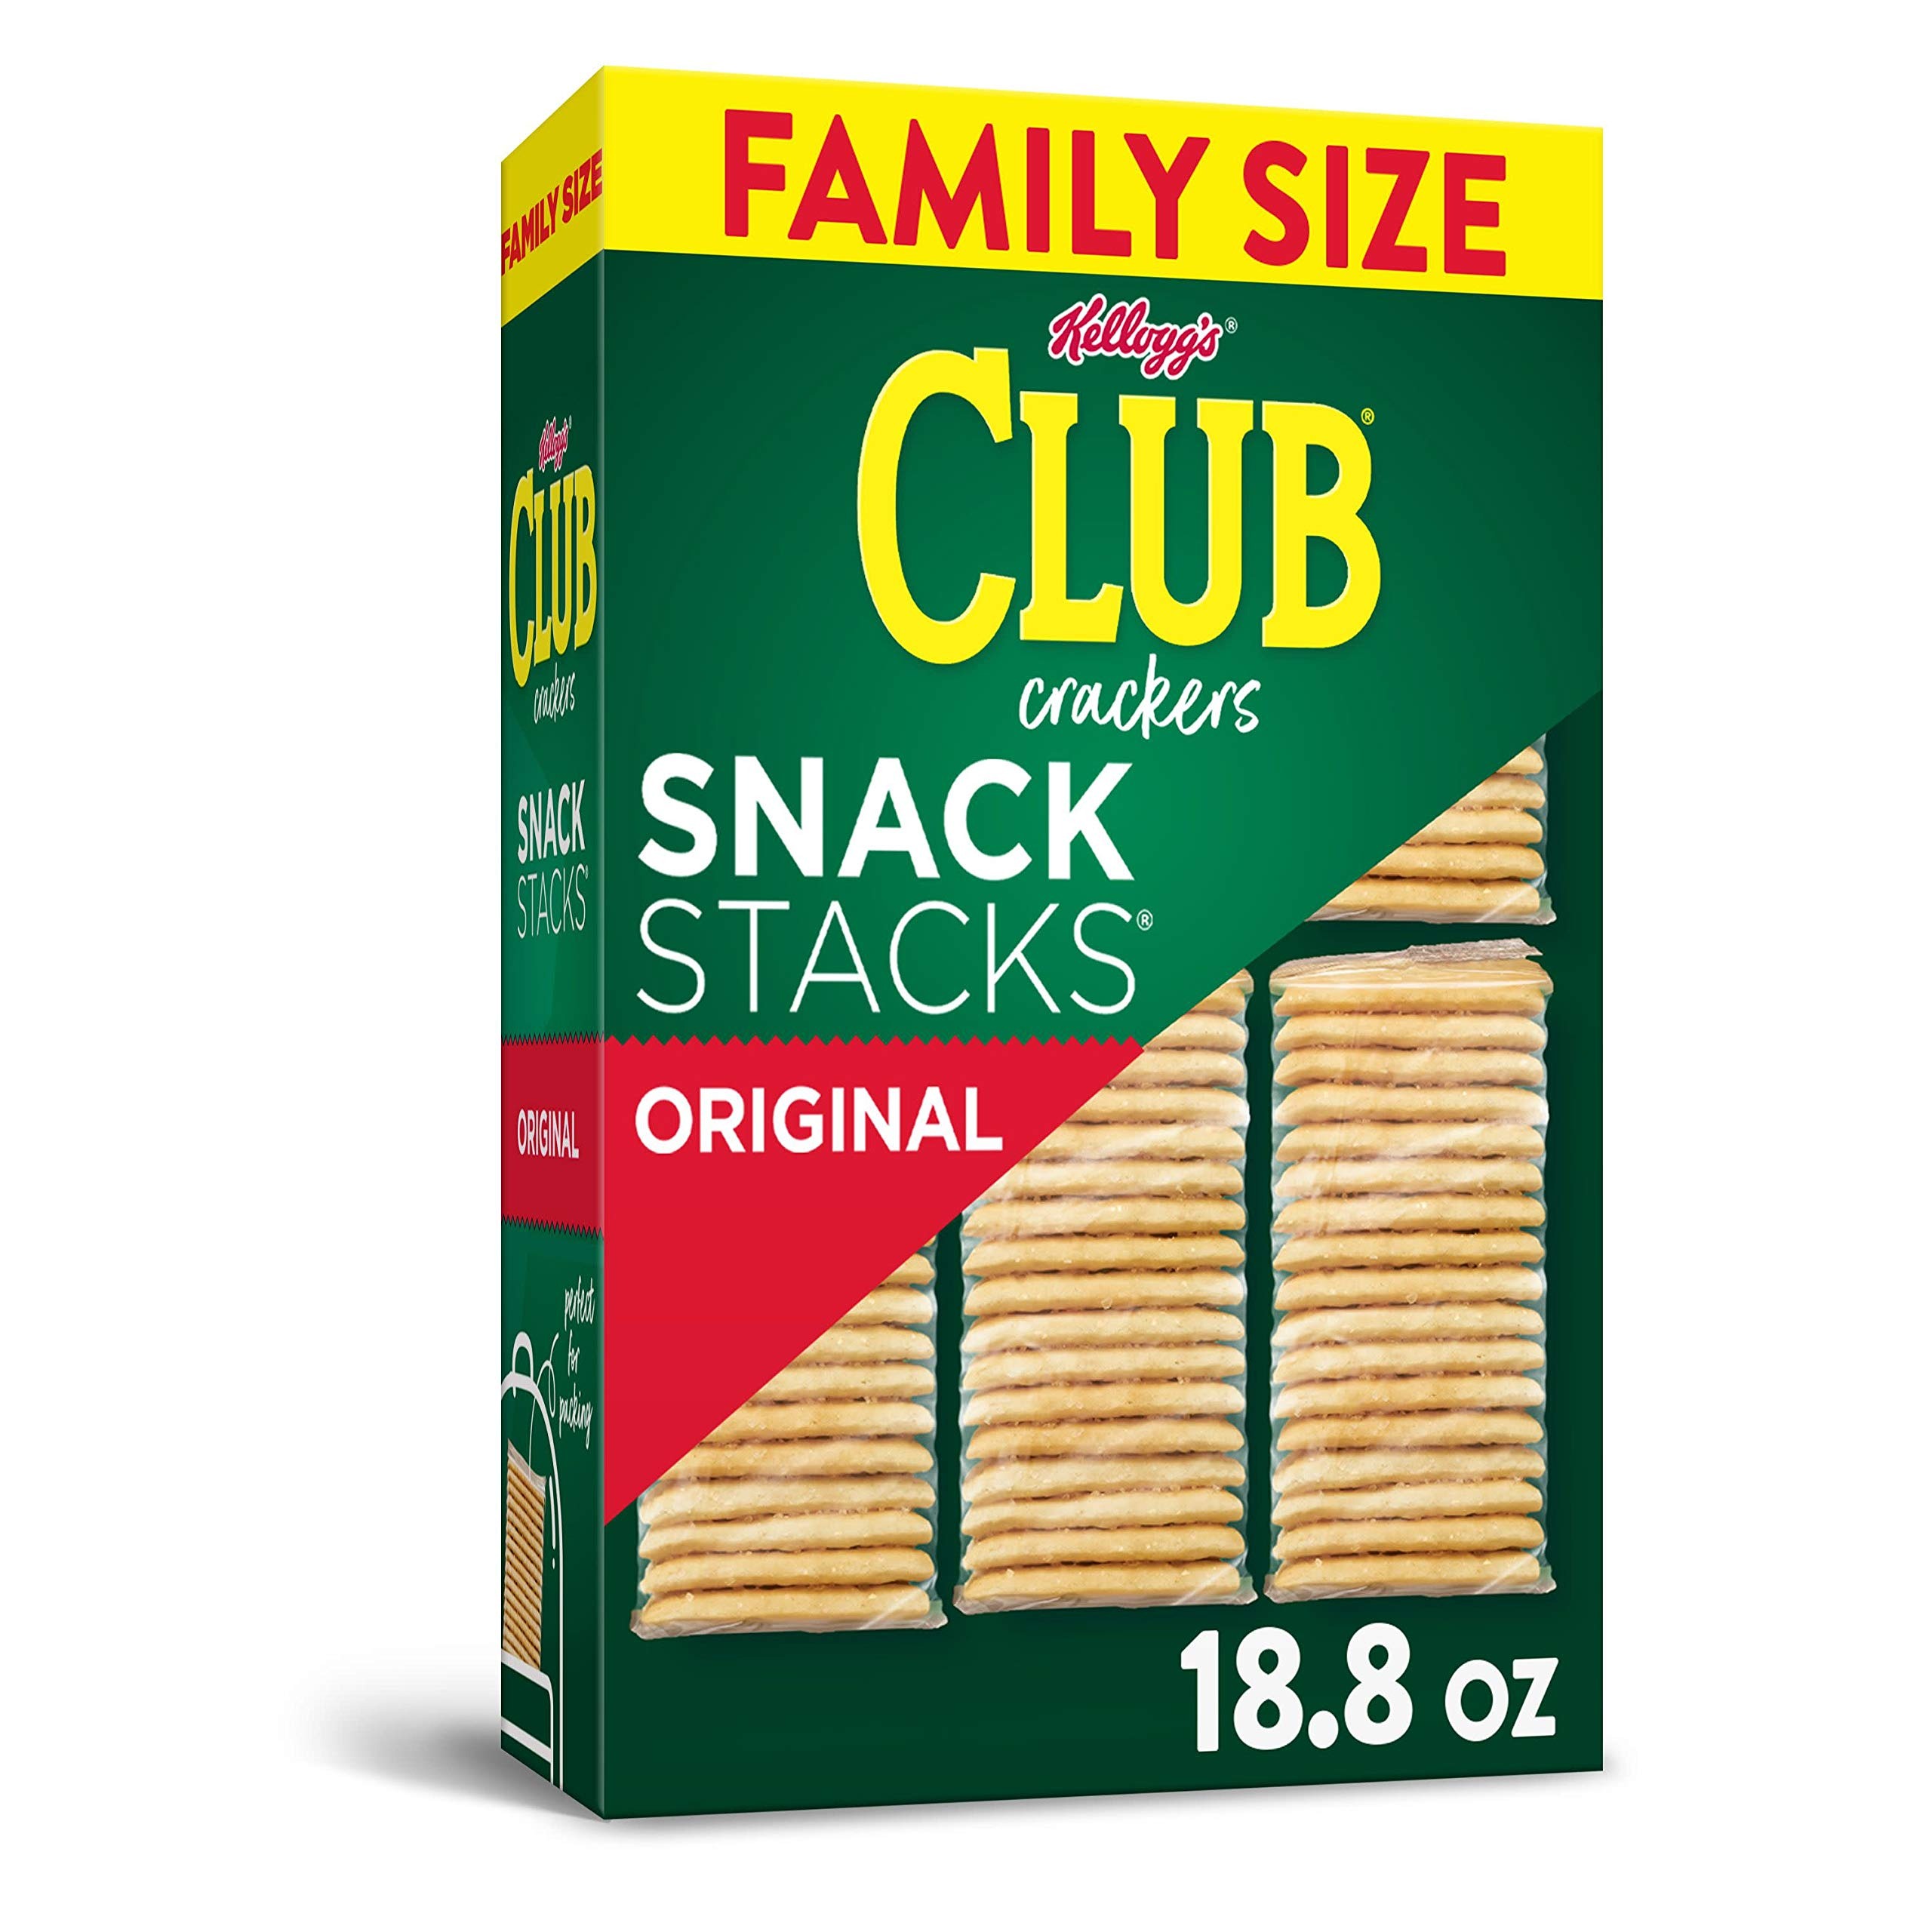
Item Name: Keebler Club Crackers, Snack Stacks, Original, Grab 'N' Go, Family Size, 18.8 oz box
Bullet Point 1: Includes a family-sized 18.8-ounce box of ready-to-eat Keebler Club Crackers Original; 4 crackers per serving, 38 servings total
Bullet Point 2: Light, flaky, buttery crackers with a touch of salt; Deliciously crafted for effortless snacking at home, school, work, and more
Bullet Point 3: Cholesterol free and low in saturated fat (contains 3 grams total fat per serving); Ingredients contain wheat and soy
Bullet Point 4: A family-favorite snack that's perfect for kids and adults; Try them with soup, salad, dips, spreads, sliced cheese, and your favorite topping combinations
Bullet Point 5: Pack a snack for your kid's backpack and lunchbox; Stow some in your tote bag, car and desk for anytime snacking
Value: 18.8
Unit: Ounce

Price: 5.835